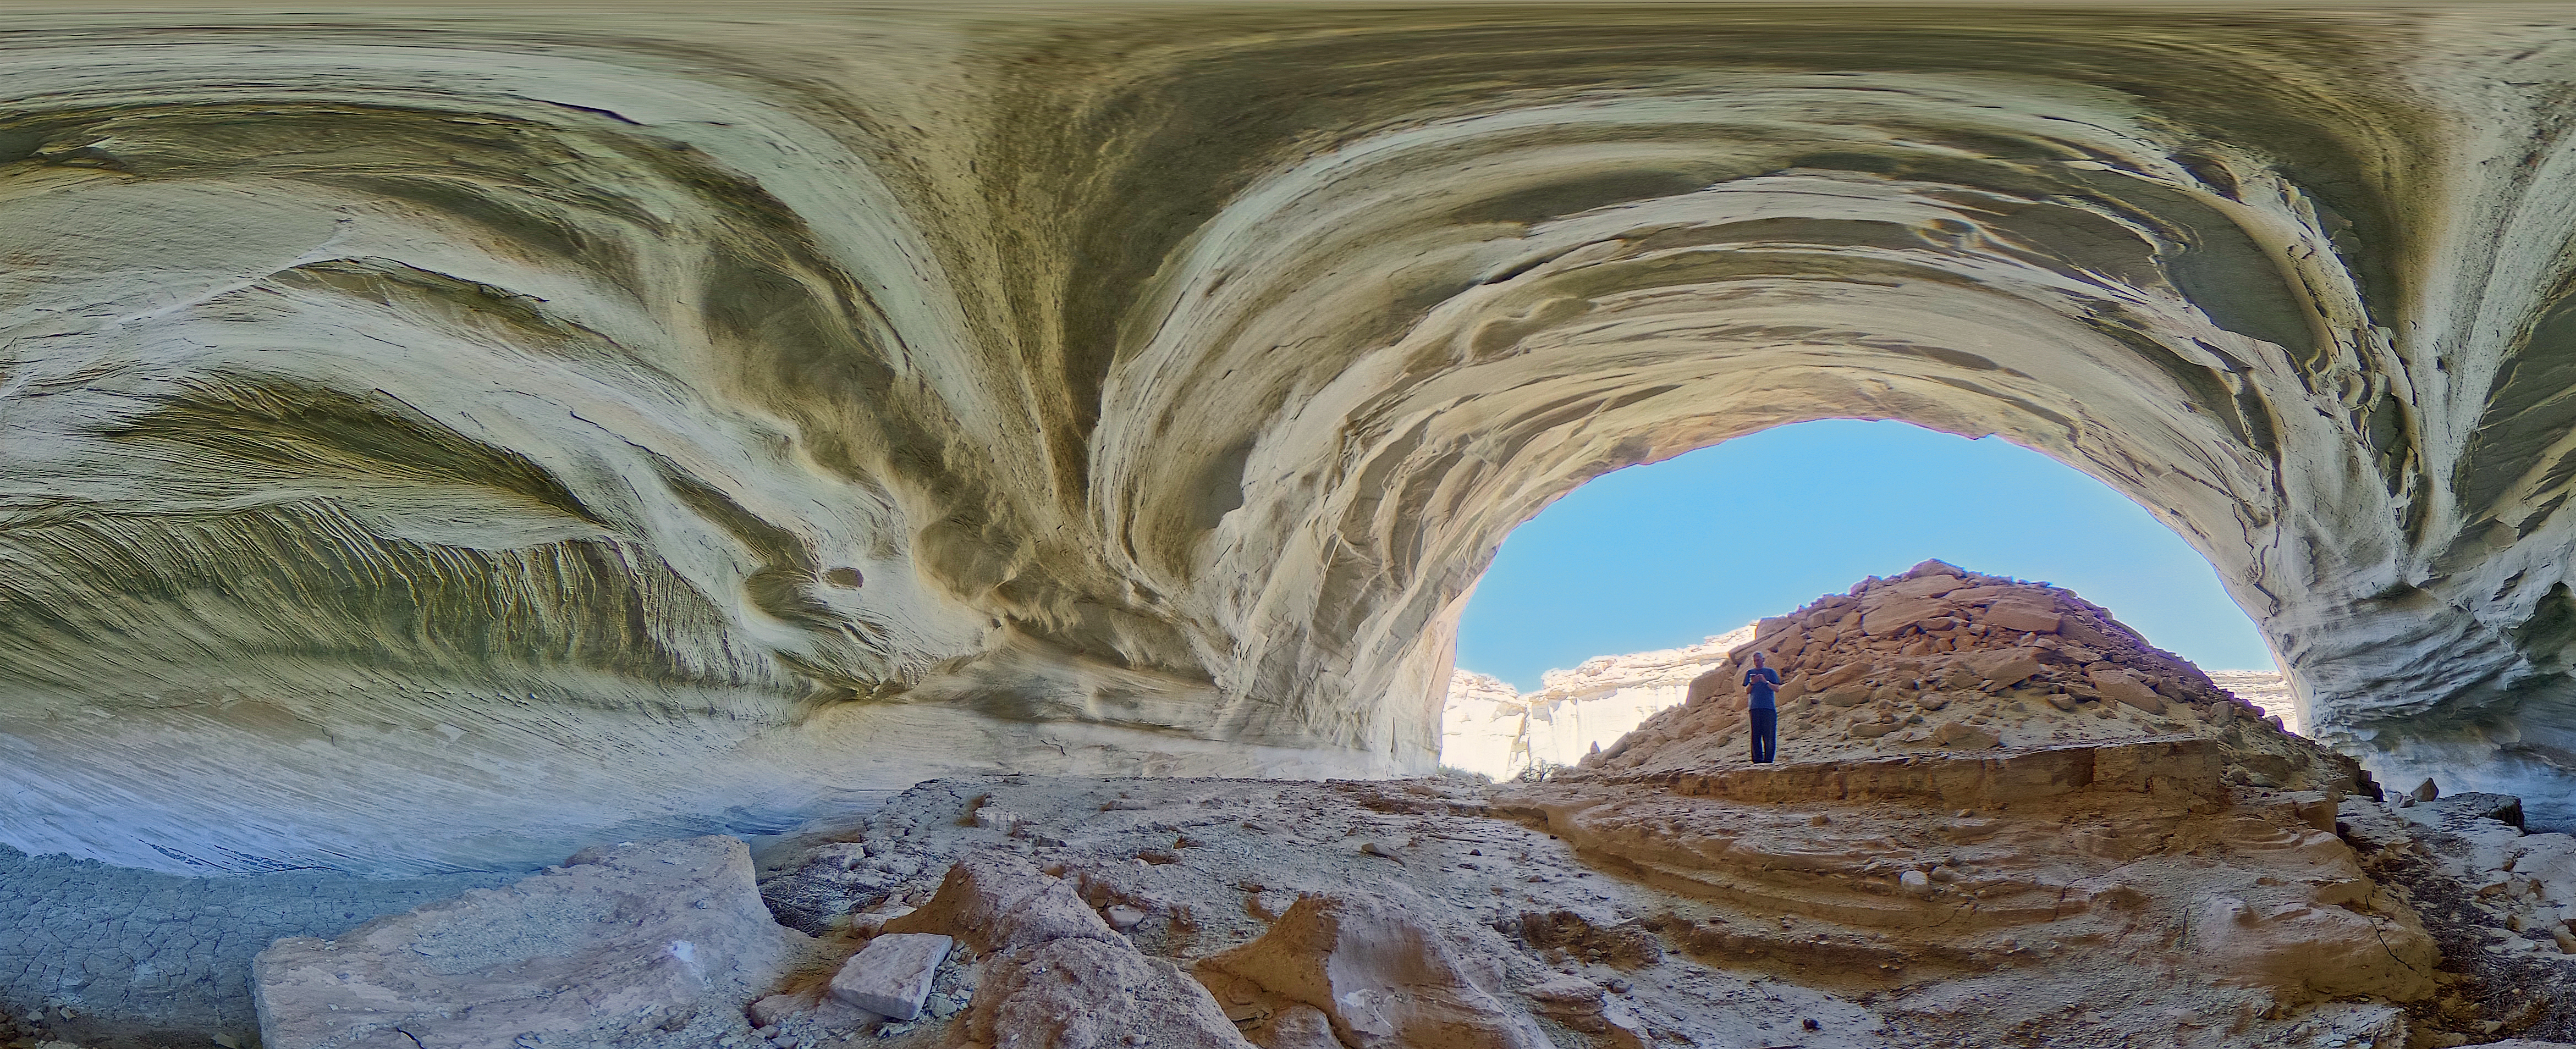
rock, formation, arch, hdr, geology, monastery, ricohthetas, lowersidestepcanyon, southernutah, giantalcove, ancient history